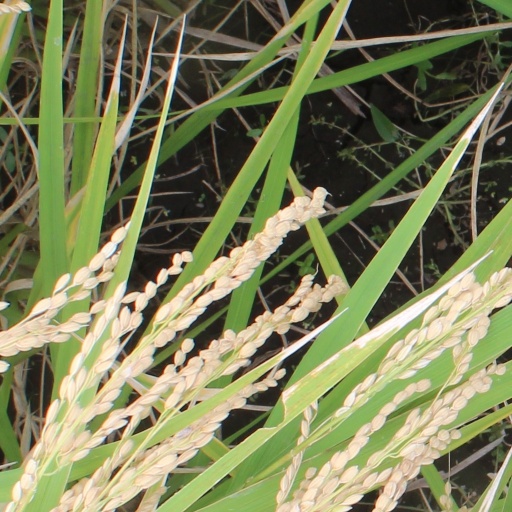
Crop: rice